Frances Xavier Cabrini

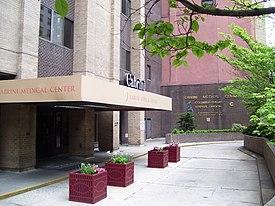
Former Cabrini Medical Center, New York City

The National Shrine of Saint Frances Xavier Cabrini is located in the Lincoln Park neighborhood of Chicago. When the shrine was founded in 1955, it was located within the Columbus Hospital complex in Chicago. Cabrini had founded the hospital in 1905, lived and worked there, and died there in 1917. After Cabrini's canonization in 1946, the archdiocese decided that it needed a shrine in her honor. When the hospital was demolished for a high rise development in 2002, the shrine closed for ten years. It was relocated next to the new development and renovated.